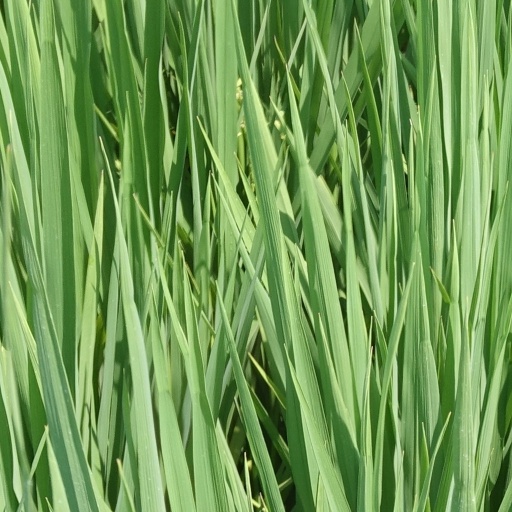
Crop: rice